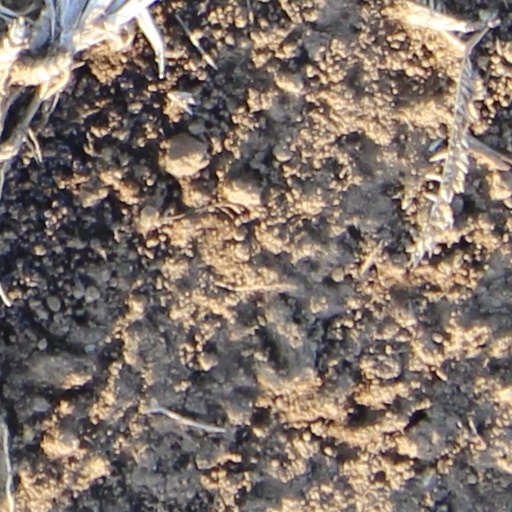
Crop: wheat